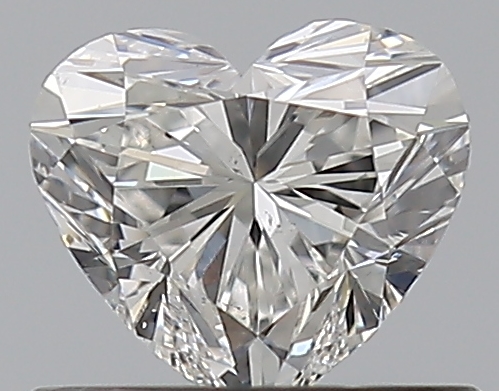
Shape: heart
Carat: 0.5
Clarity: VS2
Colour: F
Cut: EX
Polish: VG
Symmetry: VG
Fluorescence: M
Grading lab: GIA
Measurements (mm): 4.86 x 5.41 x 3.25